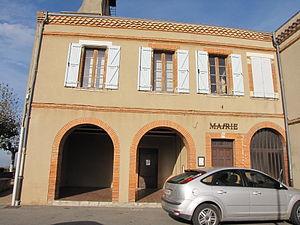
Mairie de Castagnac
Castagnac est une commune française située dans le département de la Haute-Garonne, en région Occitanie.